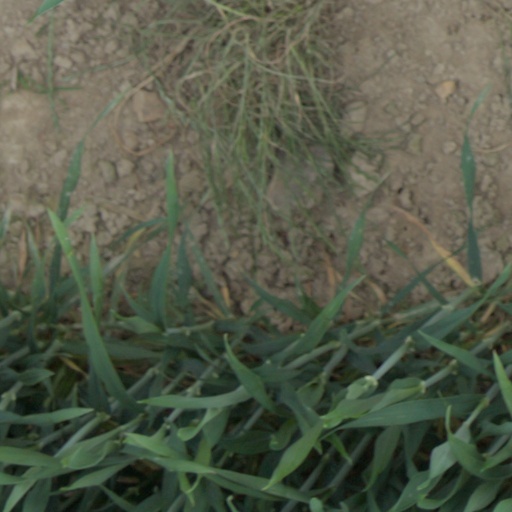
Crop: wheat